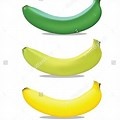
Label: banana